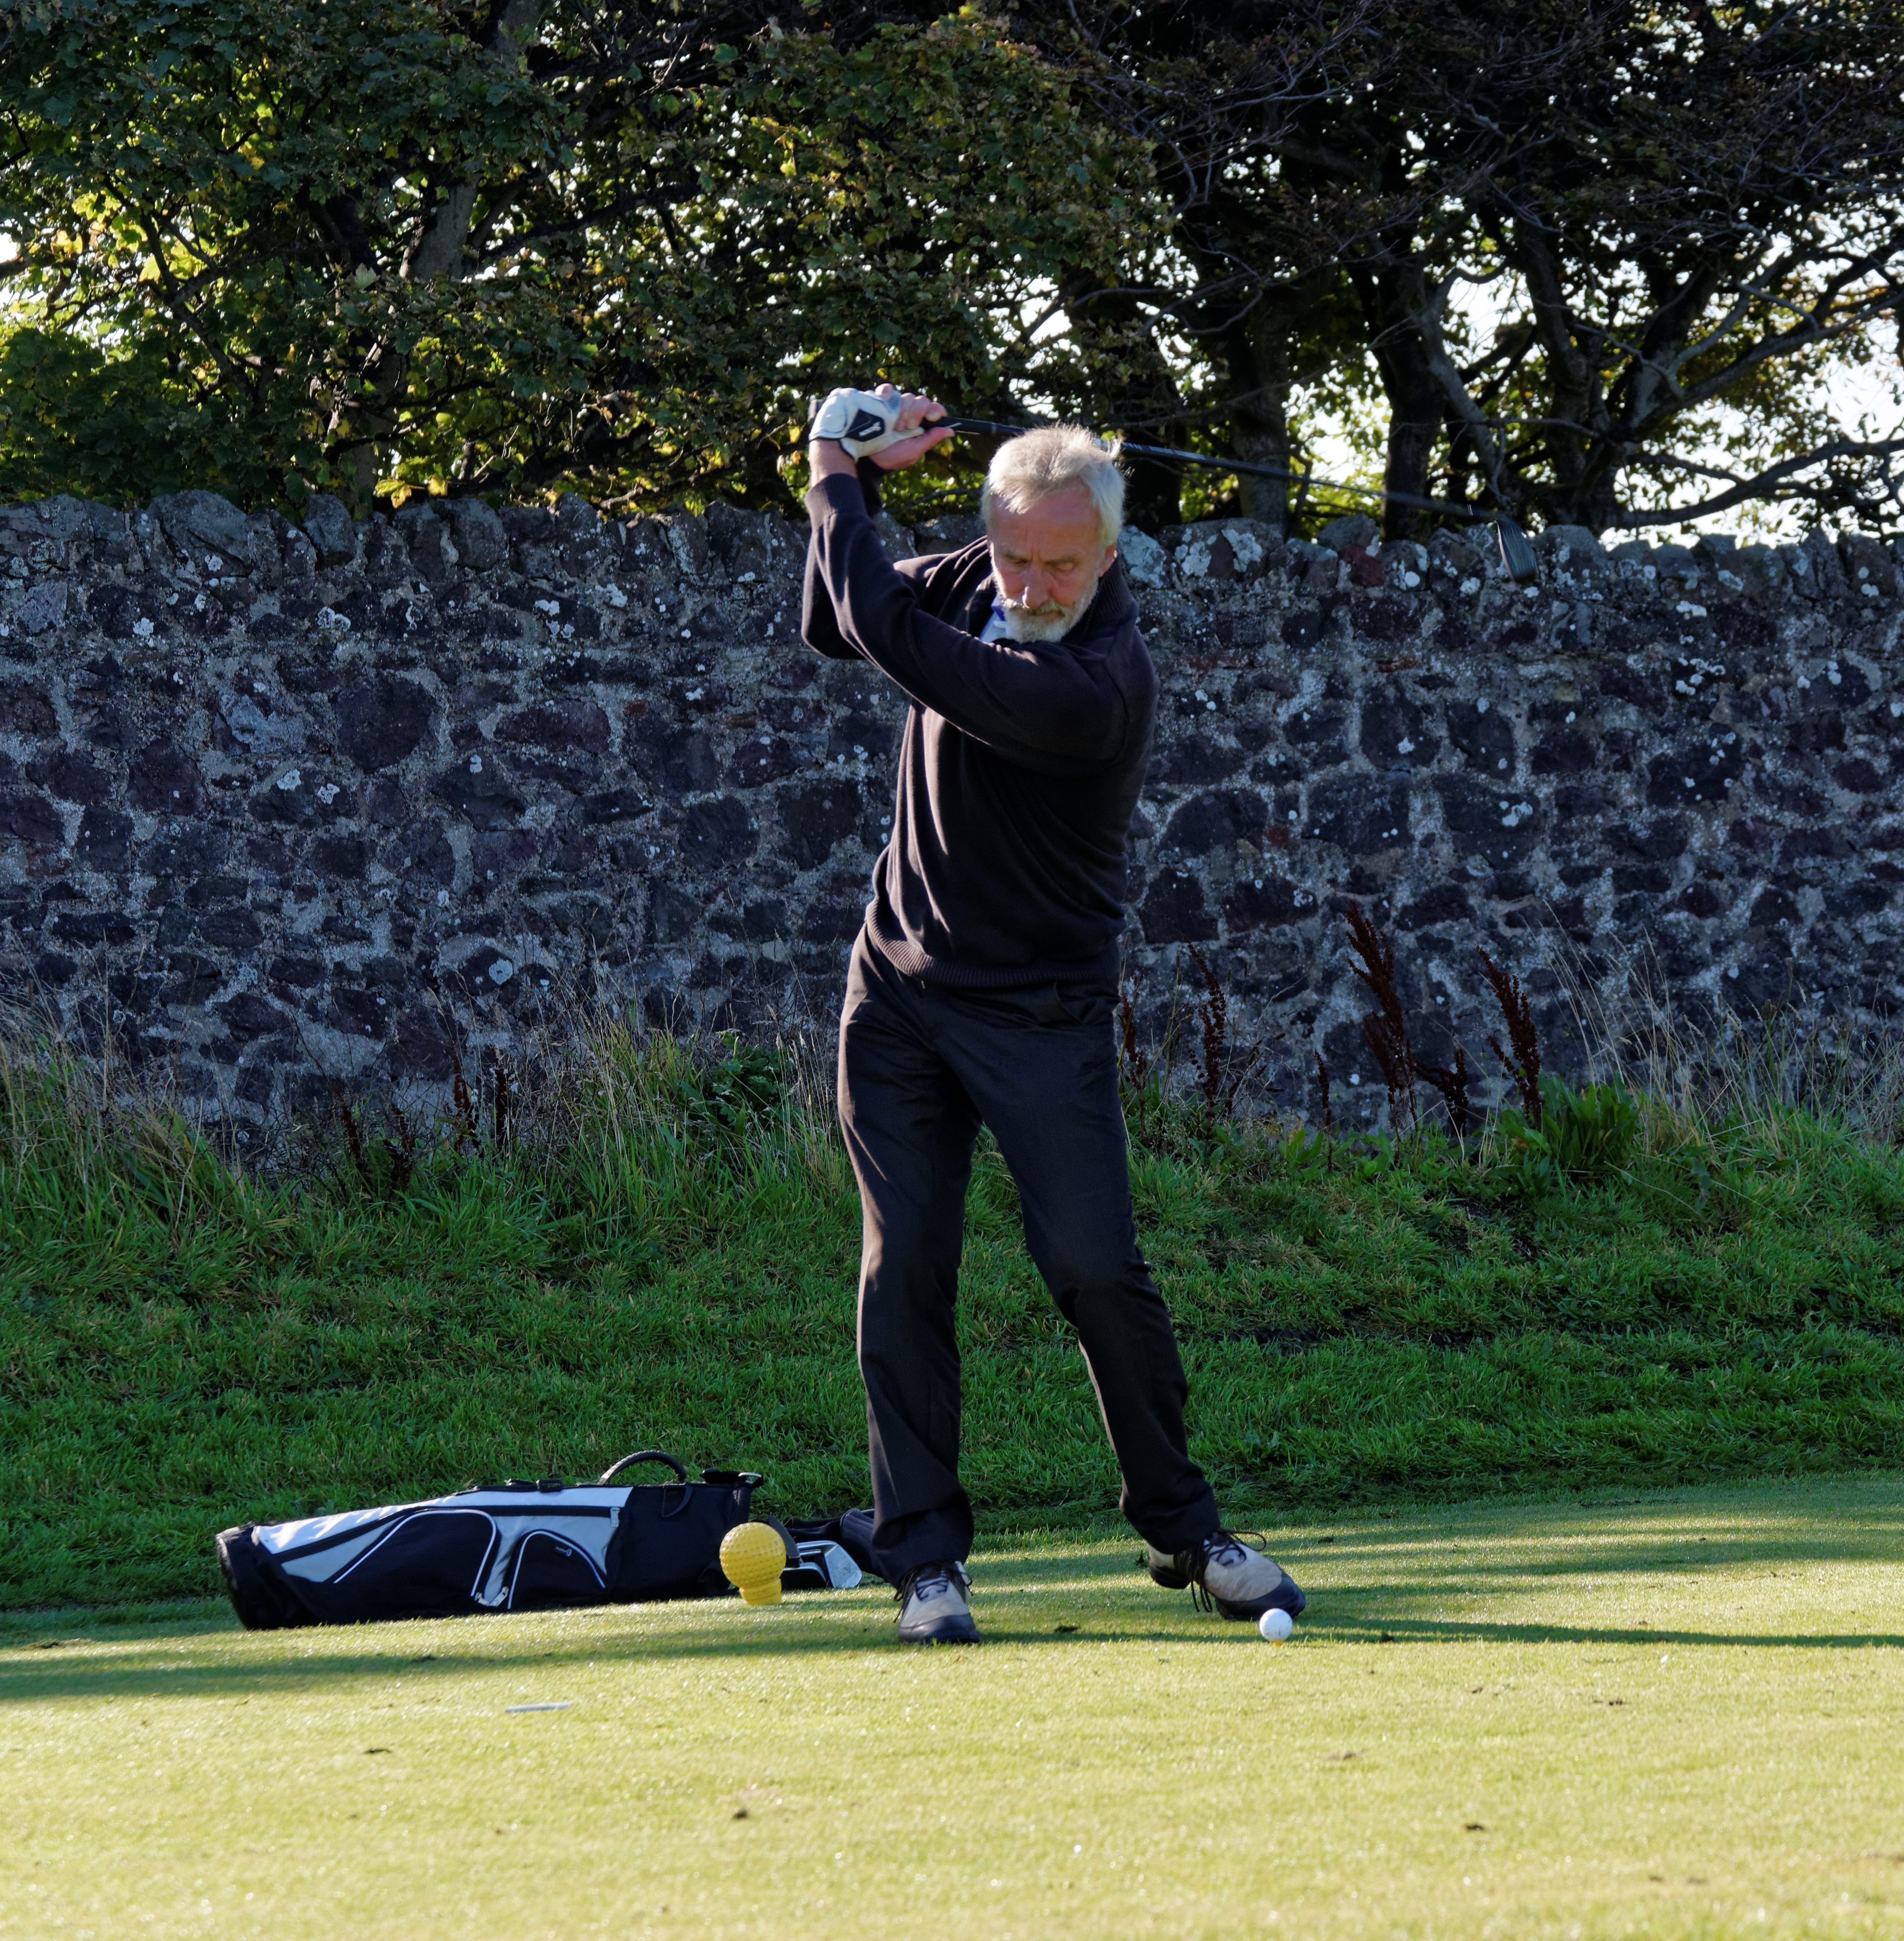
man, landscape, sea, nature, grass, sky, sun, sport, game, play, recreation, scenery, club, playing, leisure, swing, player, golf, activity, golf course, golfing, golf ball, outdoors, impact, fun, sports, ball, shot, course, tee, fairway, driver, tournament, active, hobby, hit, golfer, ball game, golf swing, outdoor recreation, individual sports, competition event, professional golfer, fourball, golf background